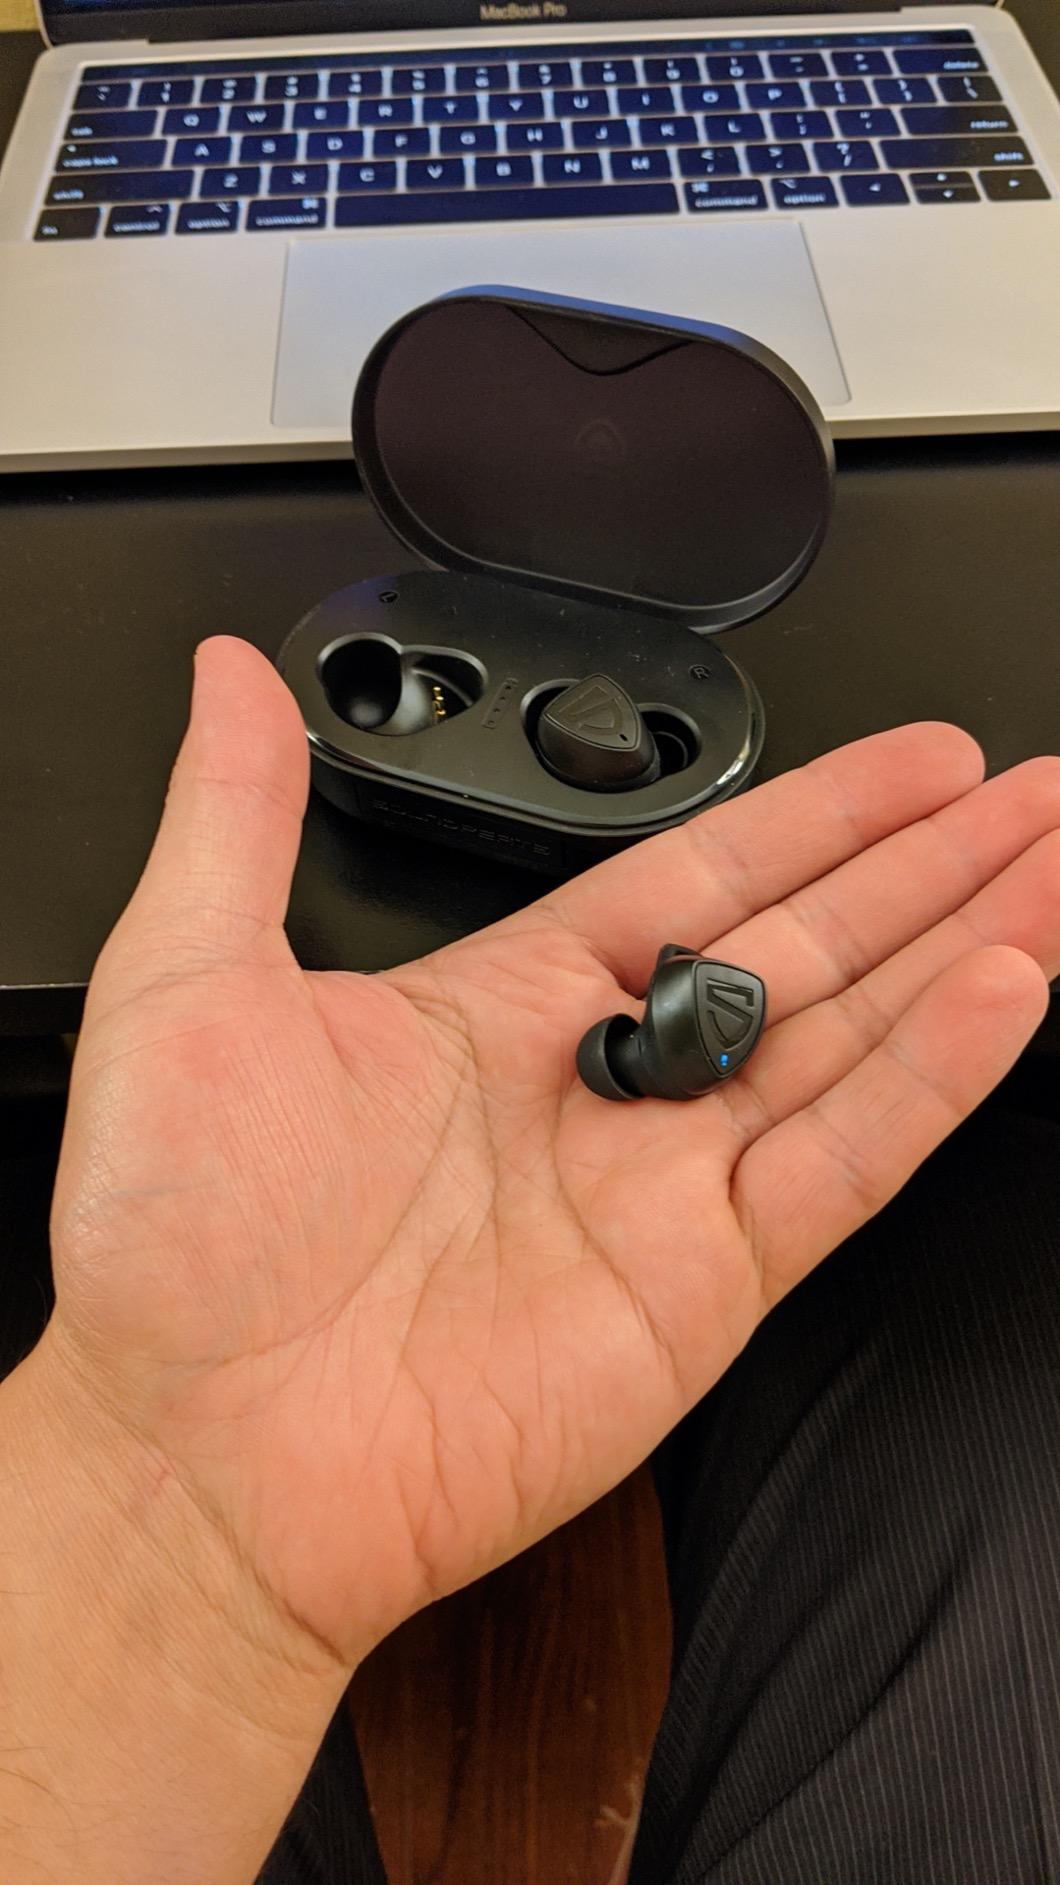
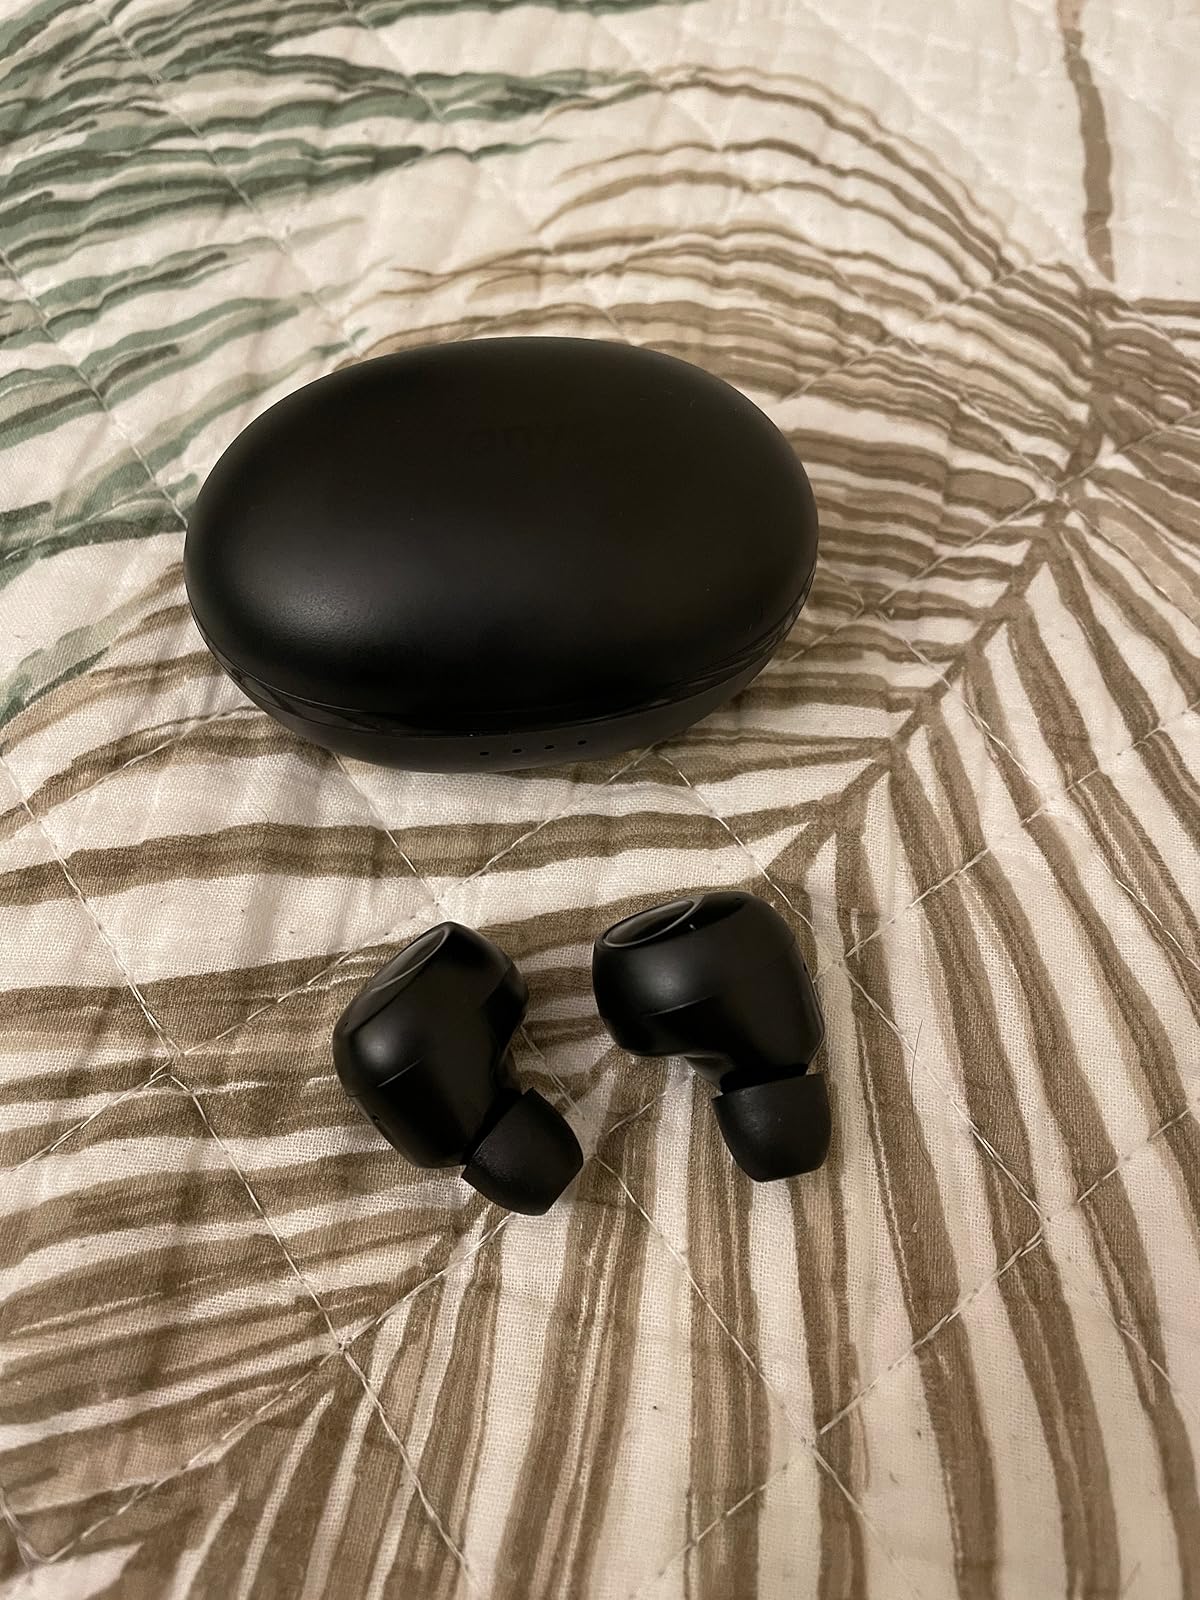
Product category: earbuds
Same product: no